Tabarin Peninsula

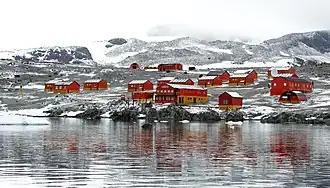
Esperanza Base, Hope Bay, January, 2016

A bay long and wide, indenting the tip of Antarctic Peninsula and opening on Antarctic Sound.